Didier Motchane

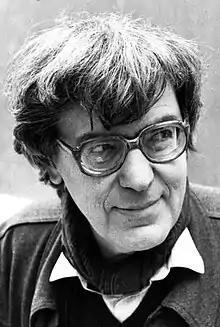

Didier Motchane (17 September 1931 – 29 October 2017) was a French politician who served as a member of the European Parliament from 1979 to 1989.